Mark Podwal

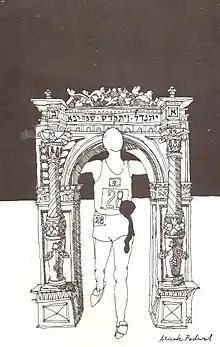
Mark Podwal's "Munich Massacre" in memory of Israeli athletes killed by Black September terrorists during 1972 Summer Olympics, published in the "New York Times" in 1972

Beyond his works on paper, Podwal's artistry has been employed in an array of diverse projects, including the design of a series of decorative plates for the Metropolitan Museum of Art: "Passover Plate", "Zodiac Platter" (Met Bestseller), and "Life Cycle" (Met Bestseller). His work has been animated for public television in "A Passover Seder with Elie Wiesel" (Time Warner), engraved on a Congressional Gold Medal presented by President Reagan to Elie Wiesel, and woven into an Aubusson tapestry that adorned the ark in the main sanctuary of Congregation Emanu-El of the City of New York. Moreover, he designed sixteen kiln cast glass panels for the United Jewish Appeal Federation Headquarters in New York. Podwal collaborated with Academy Award-winning filmmaker Allan Miller on the documentary "House of Life: The Old Jewish Cemetery in Prague", narrated by Claire Bloom. In 2009 and 2010, the film was broadcast on PBS.